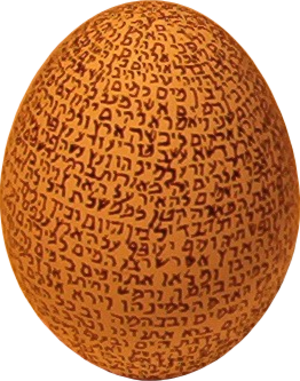
Le premier chapitre de B'reshit (la Genèse), écrit sur un oeuf, au musée de Jérusalem. Português: O primeiro capítulo de Gênesis em um ovo, Museu de Jerusalém.